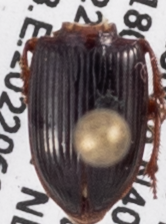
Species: Cratacanthus dubius
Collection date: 2022-06-15
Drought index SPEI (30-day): -0.528
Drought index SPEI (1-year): -2.09
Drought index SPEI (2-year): -2.09